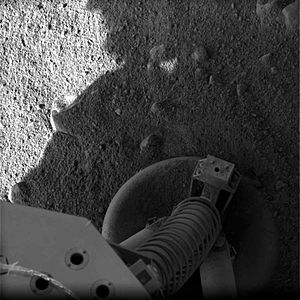
Phoenix (rumsonde) / Galleri
Phoenix eller Phoenix Mars Lander er et ubemandet rumfartøj, der har som mission at lande tæt på nordpolen af Mars. Rumsonden har et sæt af videnskabelige instrumenter om bord, der har som formål at undersøge om miljøet på Mars kan eller har kunnet understøtte liv og undersøge vandets historie. Phoenix blev opsendt uden problemer 4. august 2007 og landede på Mars 25. maj 2008. Udviklingen af rumsonden er foregået som et samarbejde mellem adskillige instanser hvor University of Arizona under ledelse af NASA har haft det overordnede ansvar. De andre bidrag kommer fra NASA, det canadiske rumagentur, den amerikanske luftfartsindustri og universiteter i USA, Canada, Schweiz, Danmark og Tyskland. Fra Danmark deltager både Aarhus Universitet og Københavns Universitet.